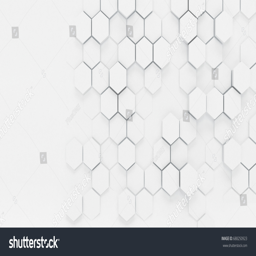
abstract background texture with a white dimensional hexagonal pattern with faded or obscured areas giving a vintage effect in a wide angle view .